Herschel Greer Stadium

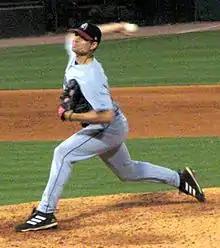
A man in a gray baseball uniform and black cap prepares to throw a baseball from his right hand as he stands on the pitcher's mound.

Greer Stadium was the setting for eight no-hit games, including one perfect game. The first took place on May 16, 1981, when Jeff Cornell, of the visiting Jacksonville Suns, pitched a 4–0 no-hit game against the Sounds. The second no-hitter at Greer was Jim Deshaies' 5–1 win over the Columbus Astros on May 4, 1984. In the second inning, Deshaies walked two batters and hit another, loading the bases for Ty Gainey, who hit into a fielder's choice that allowed Mark Strucher to score the Astros' only run of the game, the second part of a seven-inning doubleheader. The third, a 6–0 win over the Oklahoma City 89ers, was thrown by Nashville's Bryan Kelly on July 17, 1985. Kelly allowed just one baserunner via a walk in the near-perfect game.